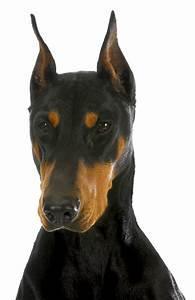
dog